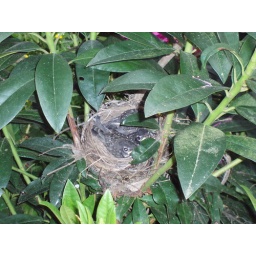
We have a robin next just below our kitchen window in a rhododendron bush.